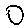
Label: 0